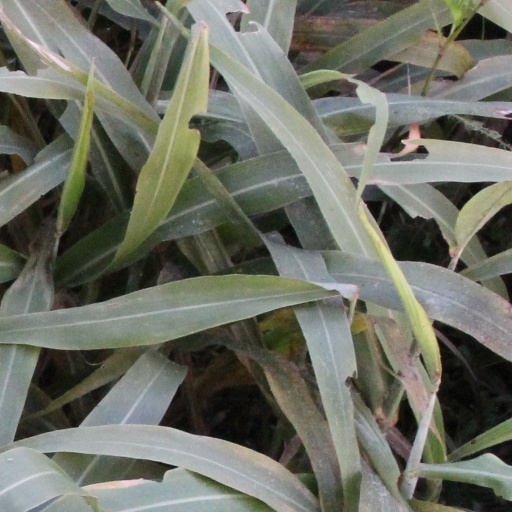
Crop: sorghum